Stanford University

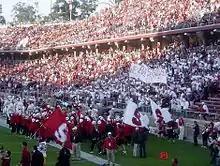
The Leland Stanford Junior University Marching Band rallies football fans with arrangements of "All Right Now" and other contemporary music

Co-ops or "Self-Ops" are another housing option. These houses feature cooperative living, where residents and eating associates each contribute work to keep the house running, such as cooking meals or cleaning shared spaces. These houses have unique themes around which their community is centered. Many co-ops are hubs of music, art and philosophy. The co-ops on campus are 576 Alvarado Row (formerly Chi Theta Chi), Columbae, Enchanted Broccoli Forest (EBF), Hammarskjöld, Kairos, Terra (the unofficial LGBT house), and Synergy. Phi Sigma, at 1018 Campus Drive was formerly Phi Sigma Kappa fraternity, but in 1973 became a Self-Op. By 2015, 55 percent of the graduate student population lived on campus. Stanford also subsidizes off-campus apartments in nearby Palo Alto, Menlo Park, and Mountain View for graduate students who are guaranteed on-campus housing but are unable to live on campus due to a lack of space.